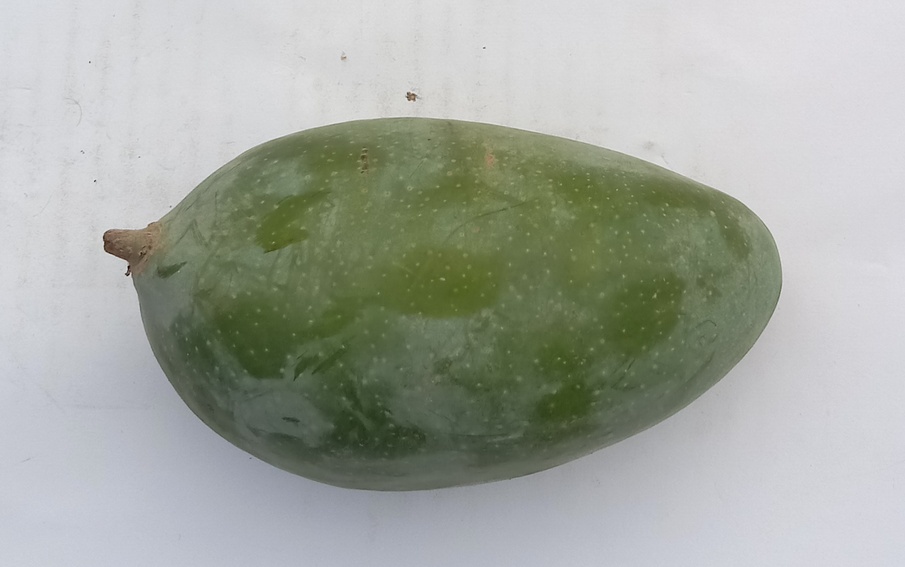
Mango variety: Sindhri